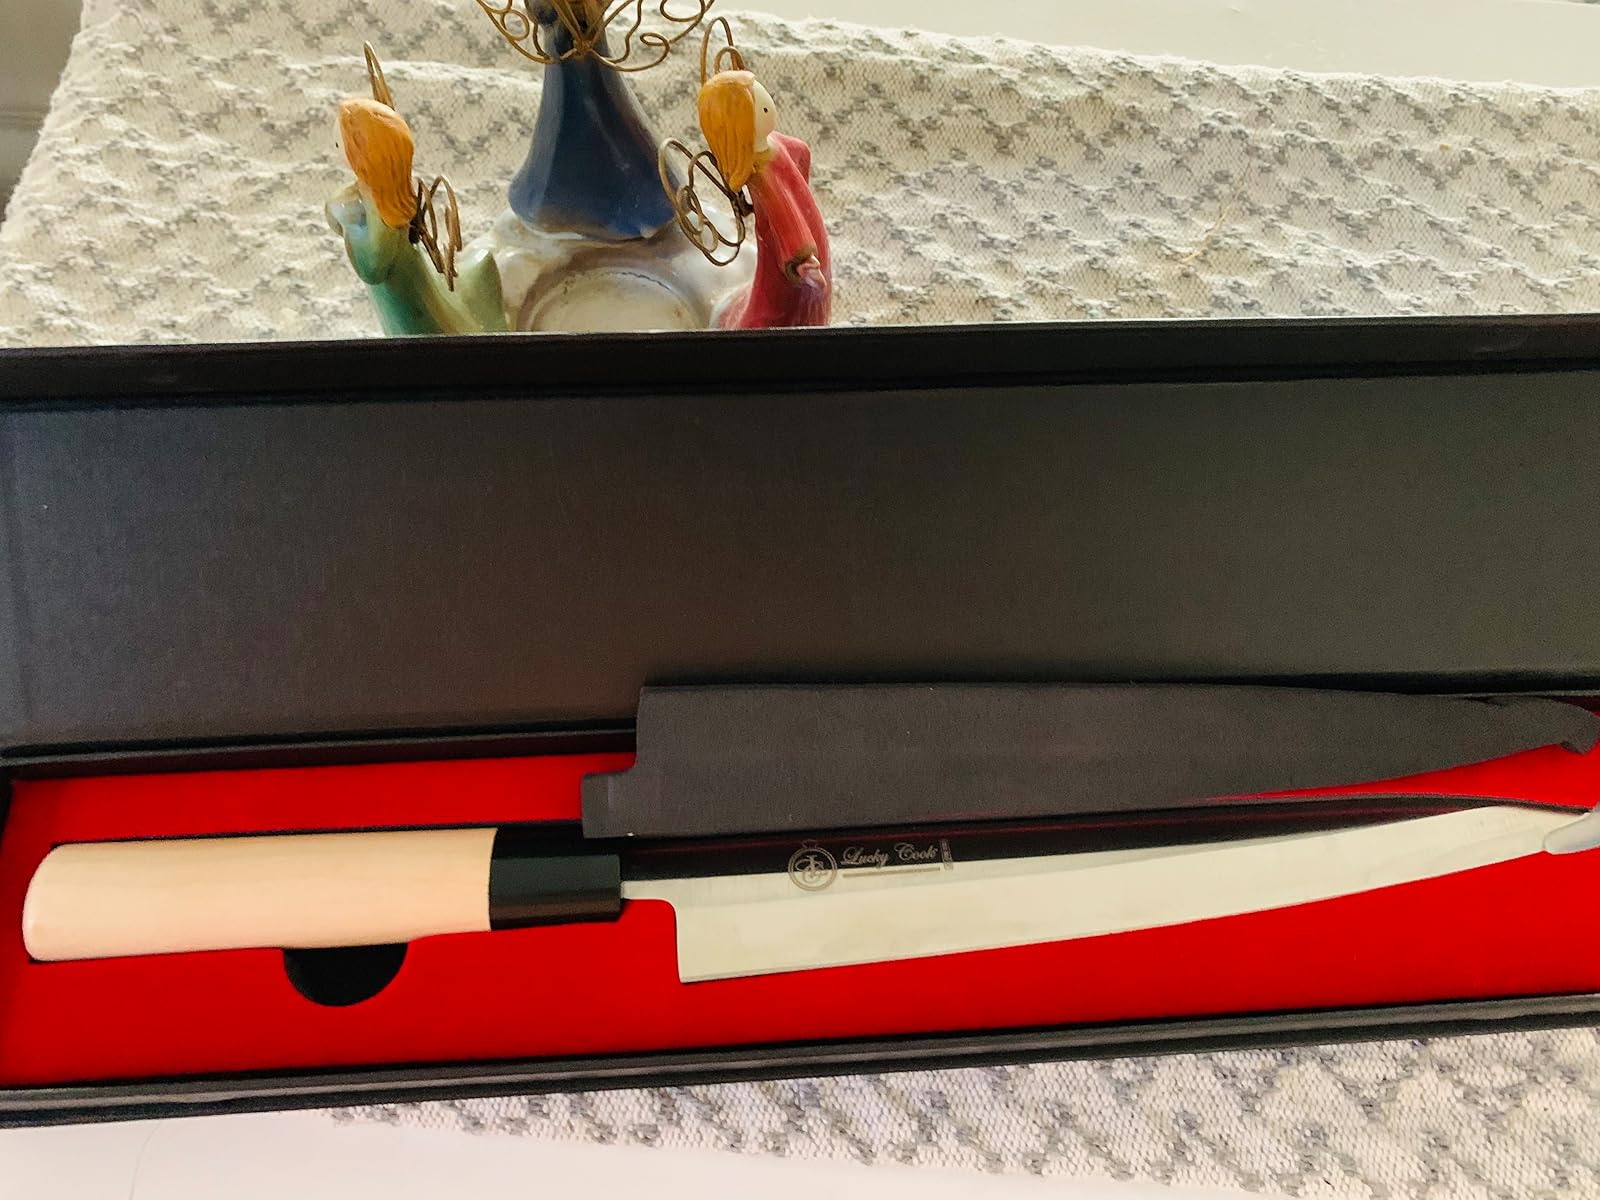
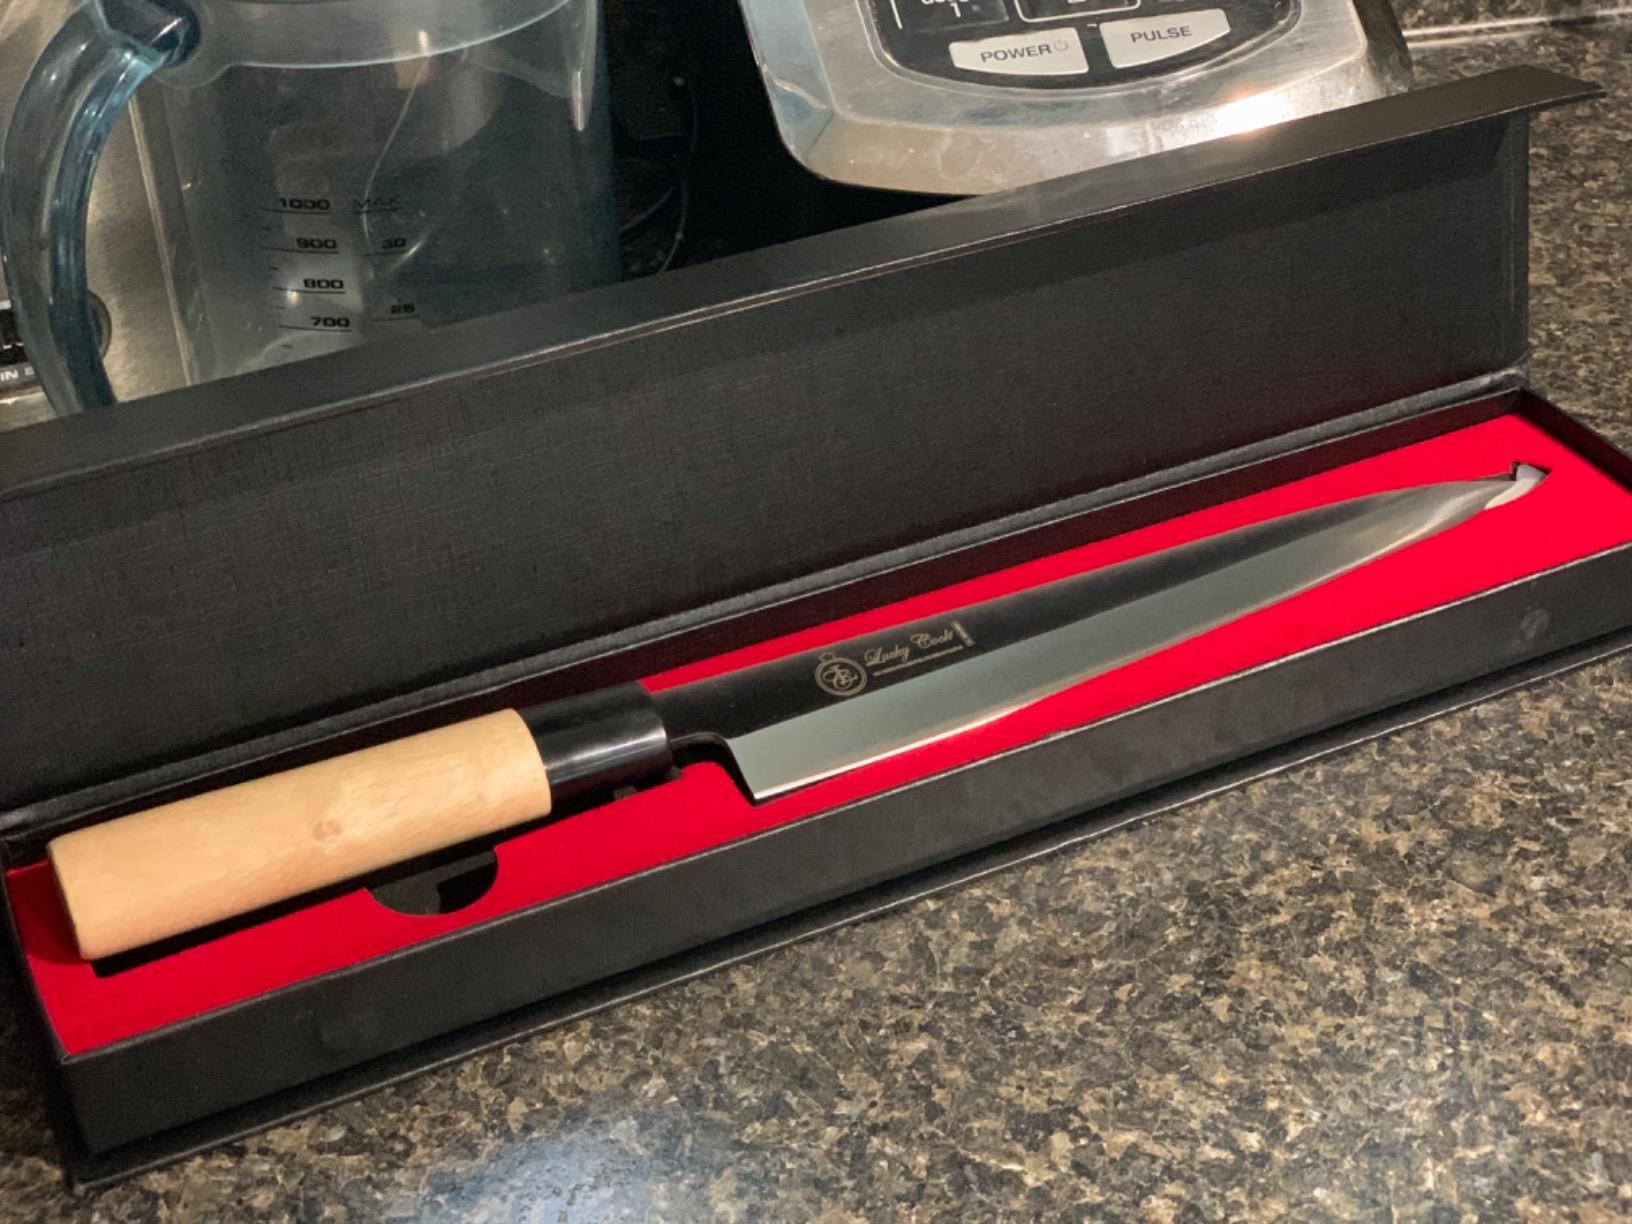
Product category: items_knife
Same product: yes